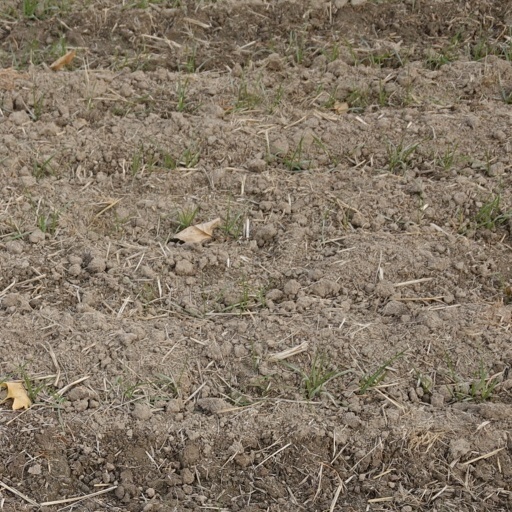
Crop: wheat